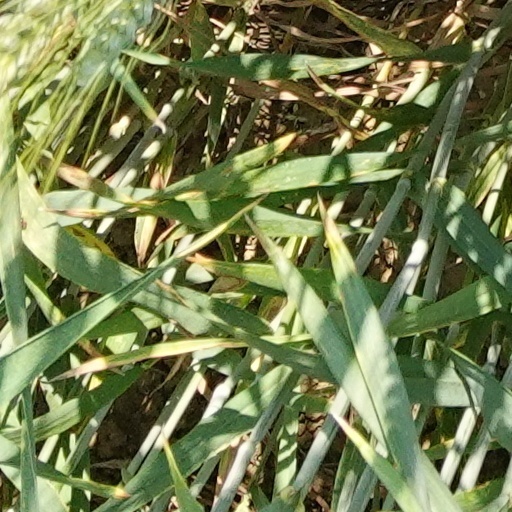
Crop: wheat